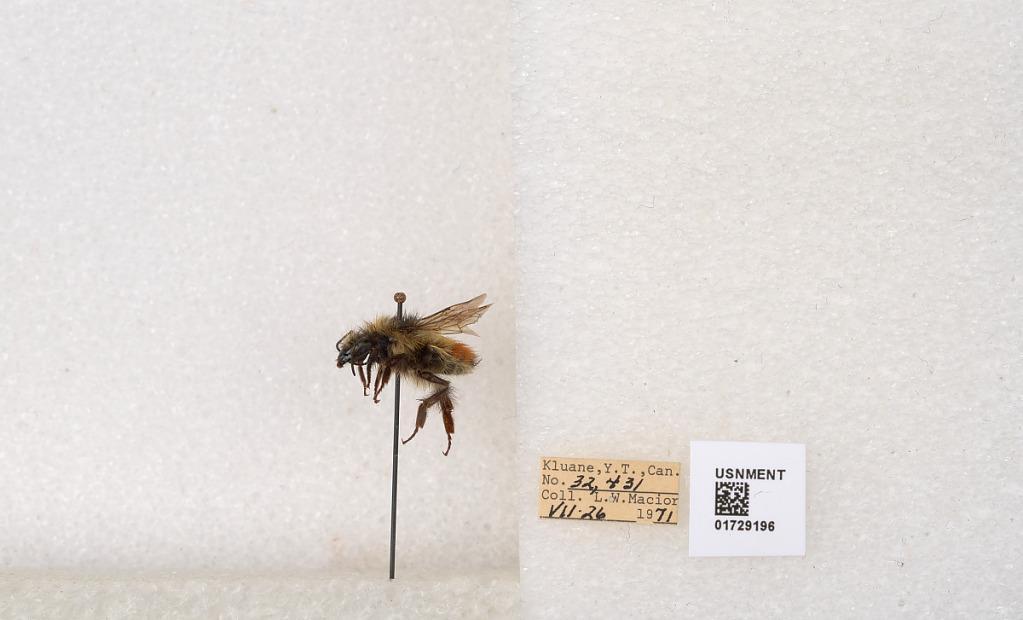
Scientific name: Bombus flavifrons Cresson
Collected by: L. Macior
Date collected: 1971-7-26
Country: Canada
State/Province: Yukon Territory
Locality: Kluane National Park and Reserve
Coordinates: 60.7493, -139.504